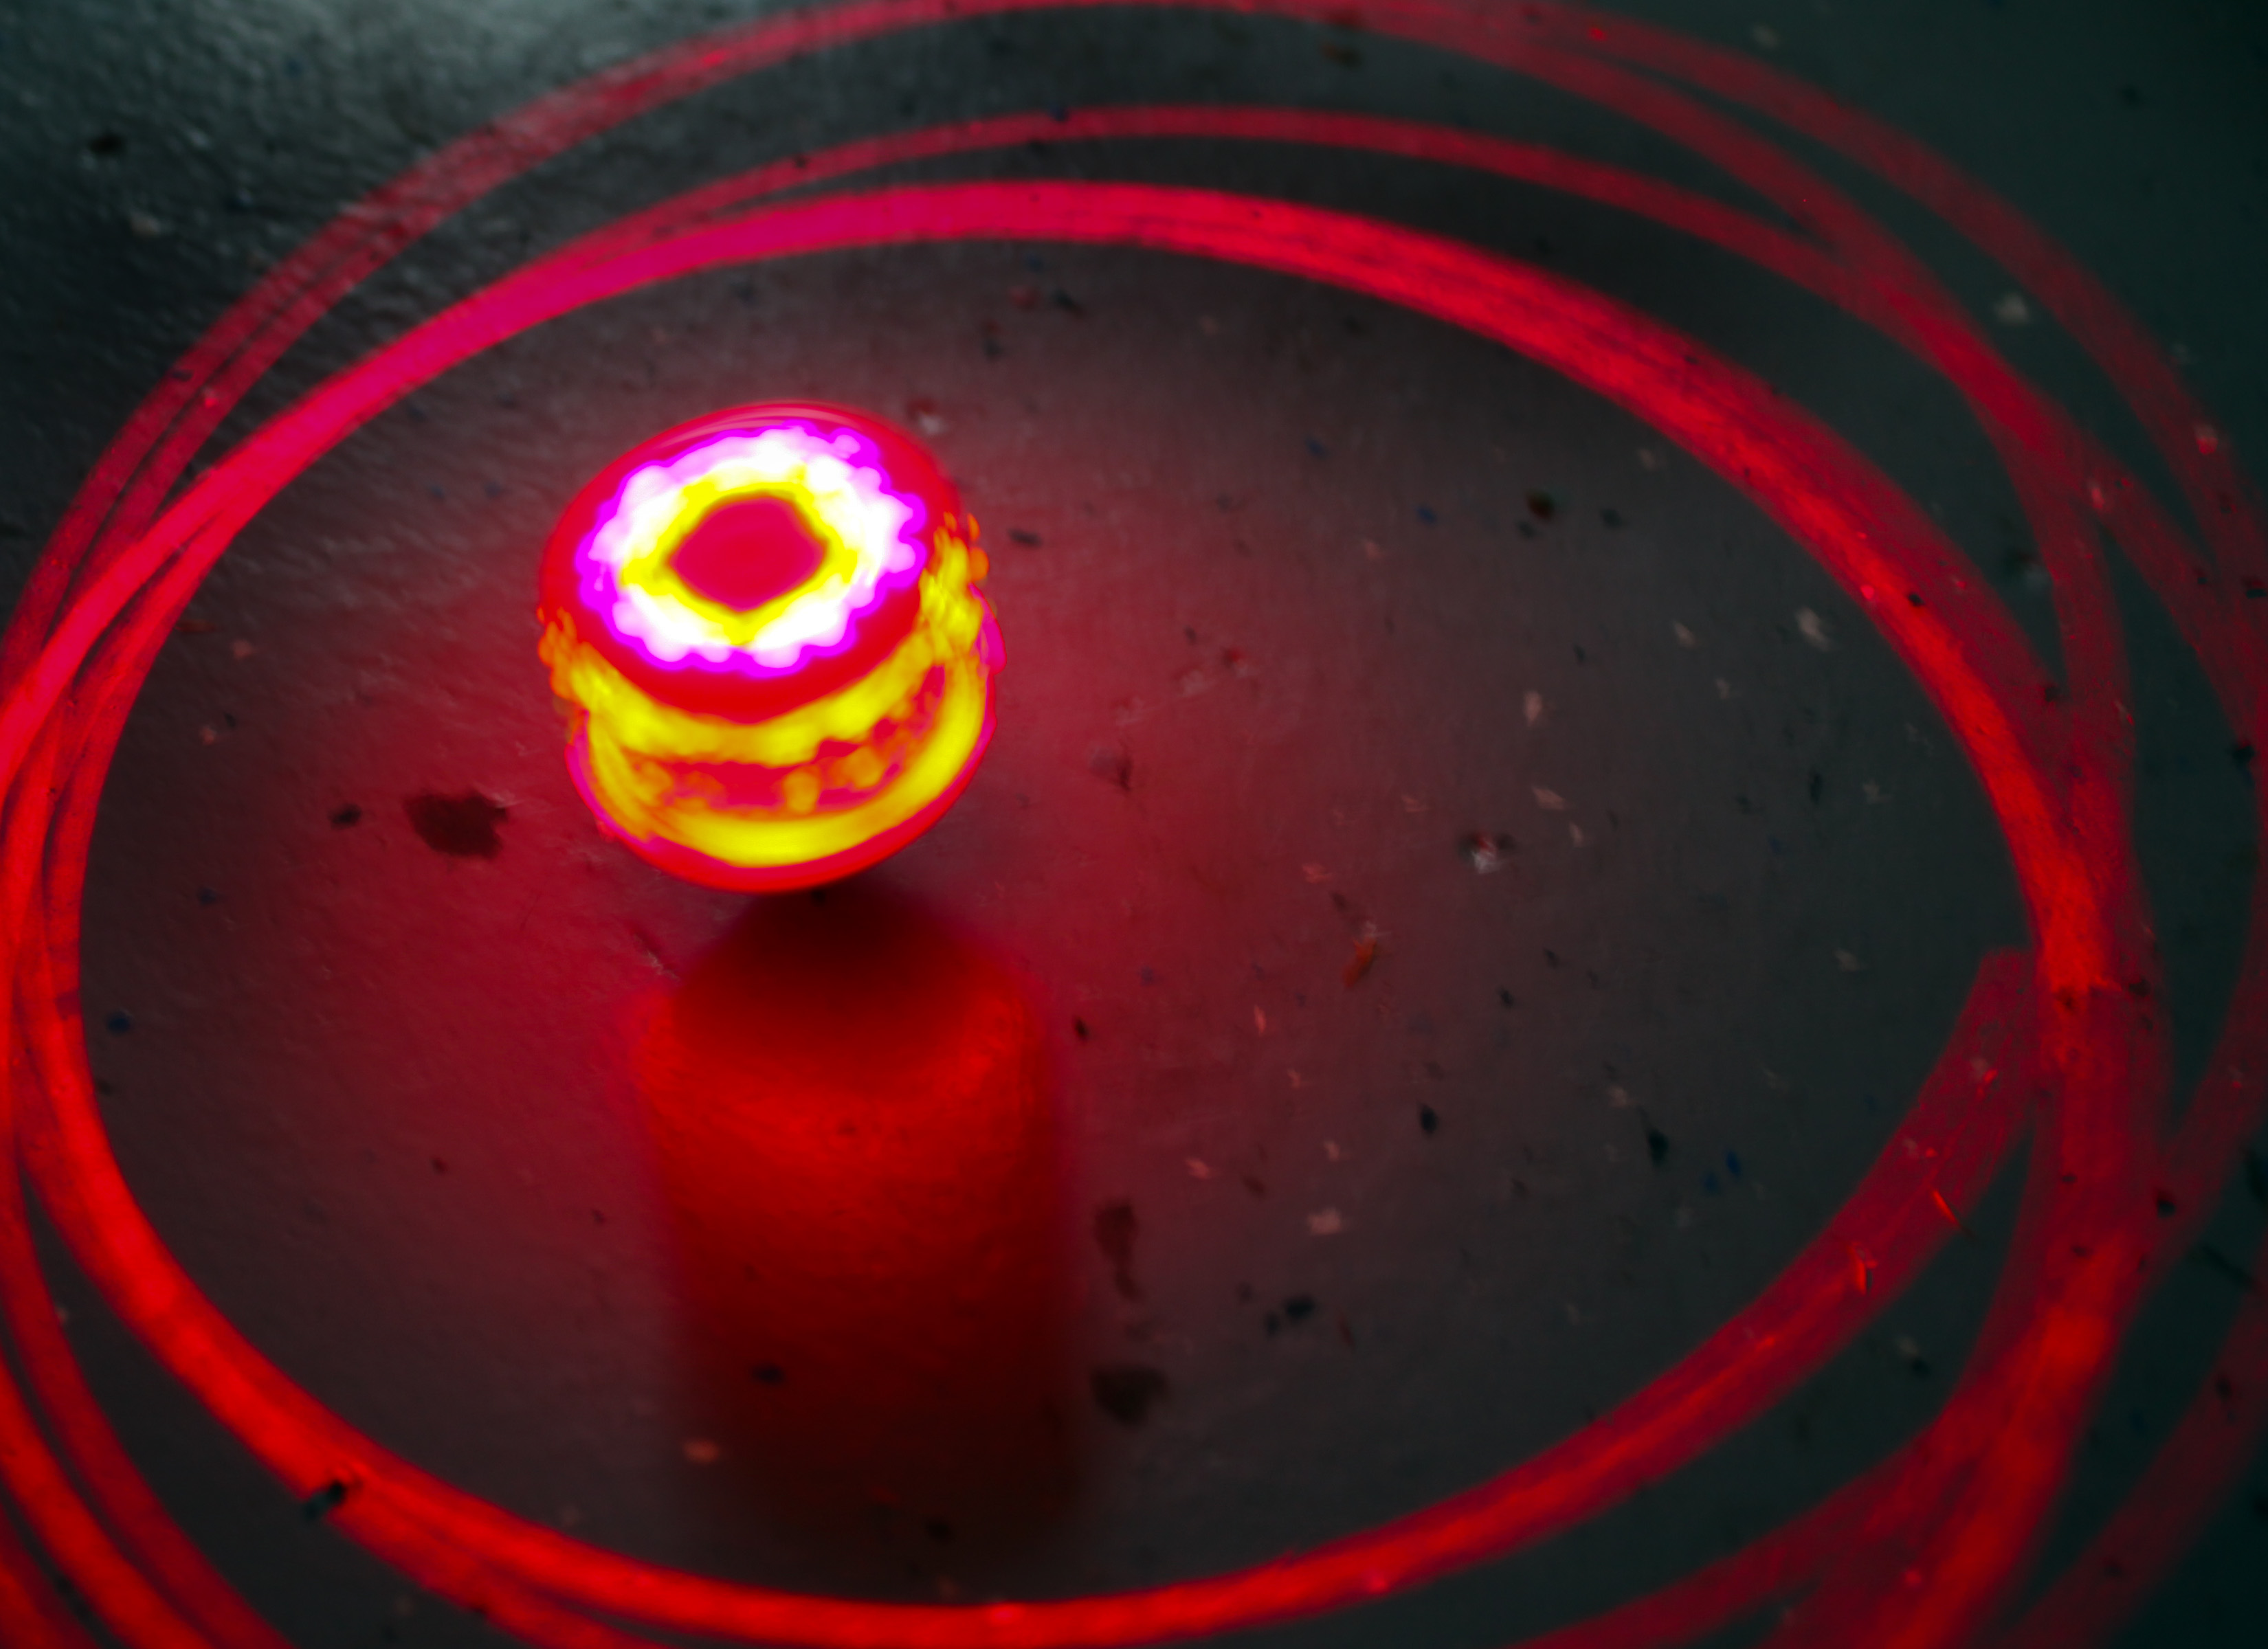
light, spiral, red, color, darkness, lighting, circle, nasa, sphere, shape, physics, einstein, macro photography, gravity, astronomical object, timespace, framedrag